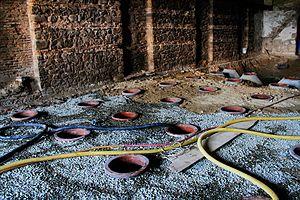
Le kvevri est une grande jarre de terre cuite, d'une contenance de 800 à 3 500 litres, originaire de la Géorgie.